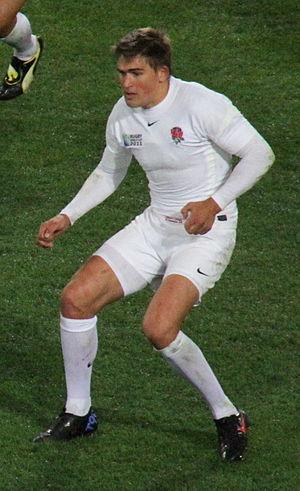
Tobias Gerald Albert Lieven Flood, dit Toby Flood, né le 8 août 1985 à Frimley, est un joueur de rugby à XV anglais. Il joue en équipe d'Angleterre et évolue au poste de demi d'ouverture ou de centre. Il retourne au Newcastle Falcons où il y a joué pendant 4 ans, après avoir joué à Newcastle Falcons, Leicester Tigers et au Stade toulousain.